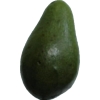
Label: green_avocado